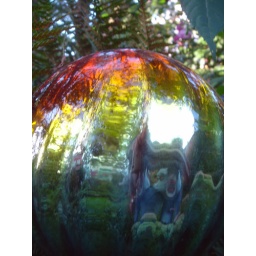
I thought that this shiny glass ball was an odd thing to find in a garden.